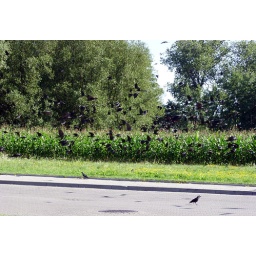
recently we've got two plagues in our factory - wasps and all kind of black birds - ravens, crows...